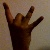
The image shows a hand gesture representing the number 8 in Indian Sign Language.